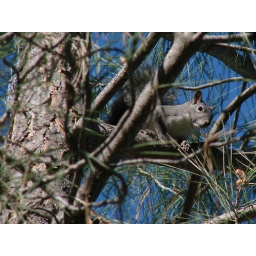
a gray spy in the sky